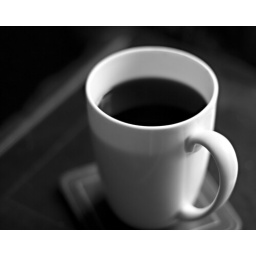
Black coffee in a white mug